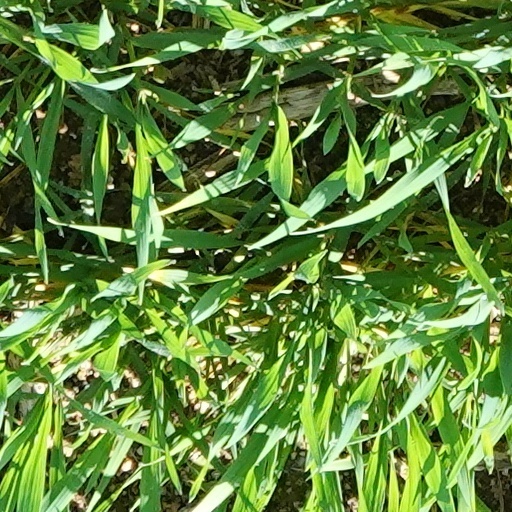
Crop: wheat